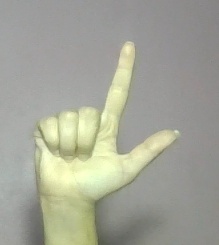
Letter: laam